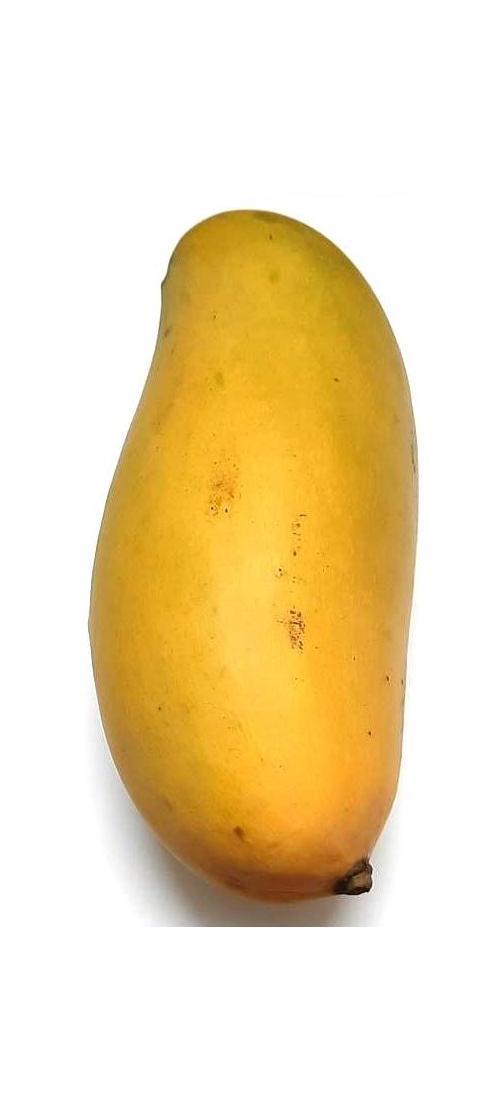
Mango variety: Banana Mango